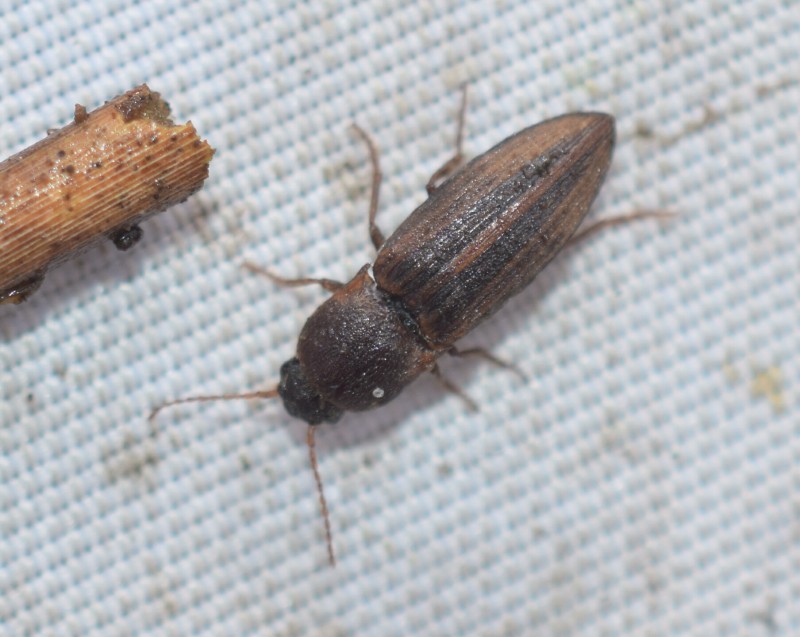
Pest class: clickbeetles_wireworms